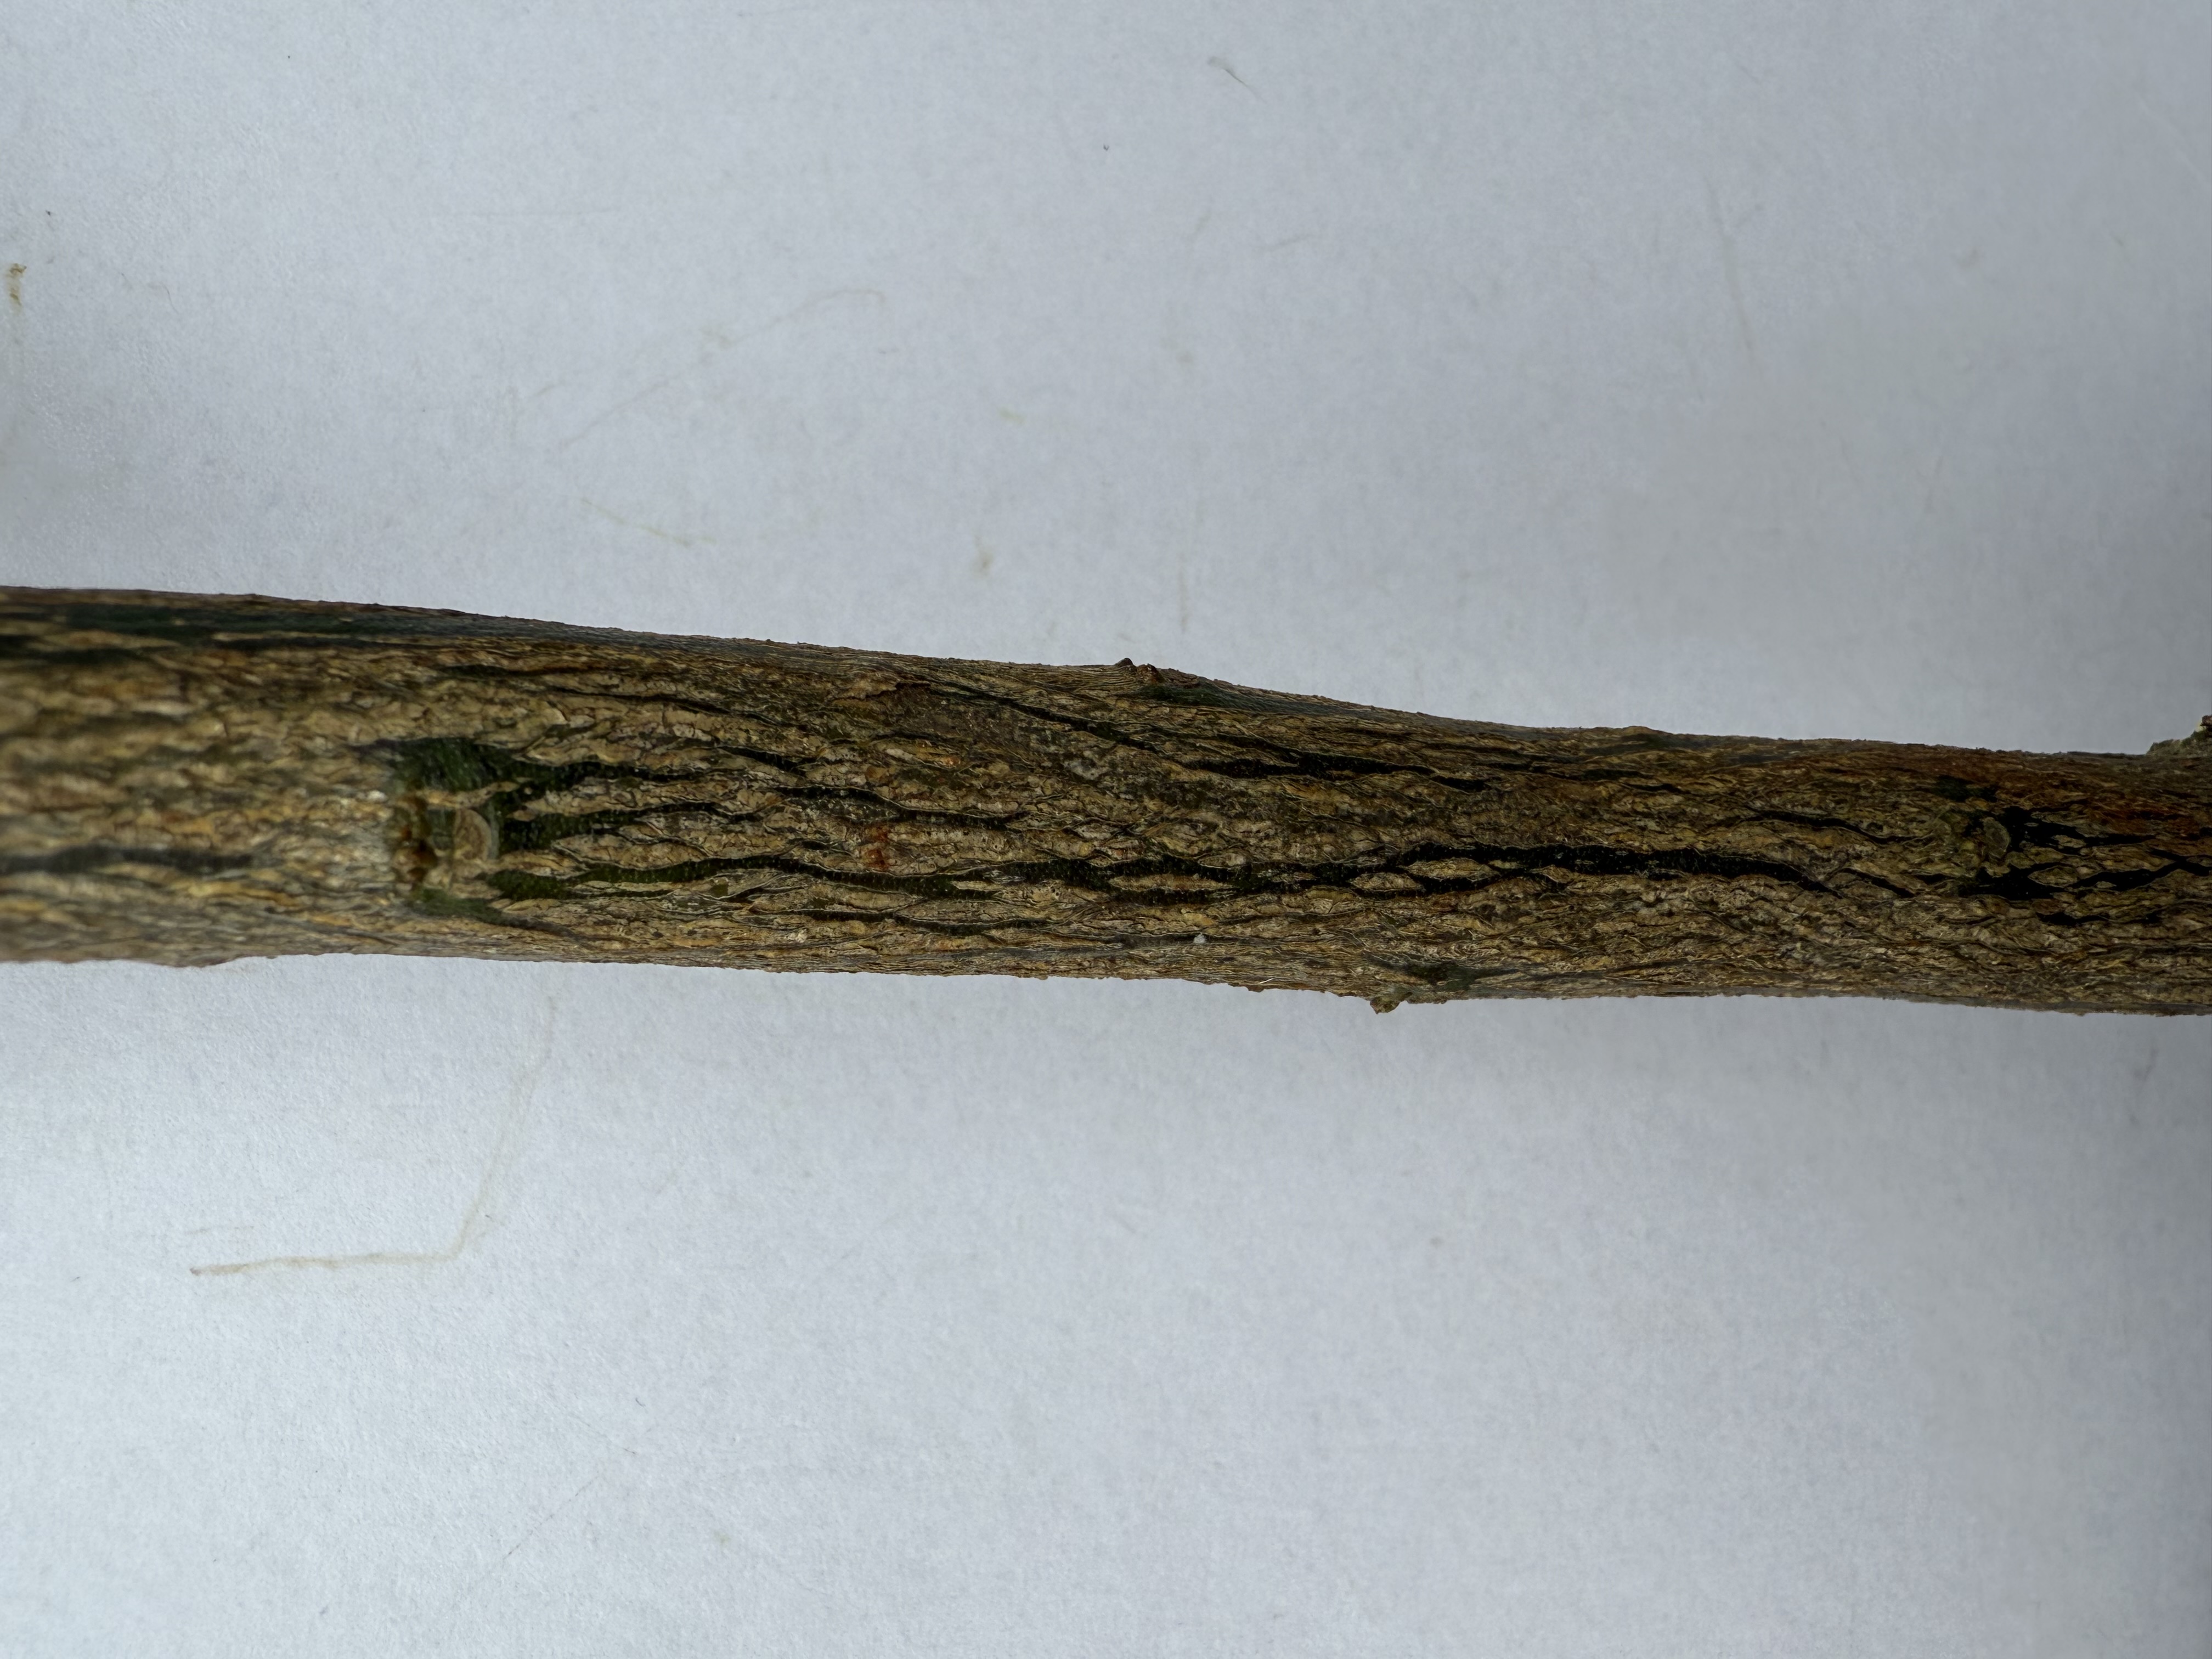
Variety: Kumquat